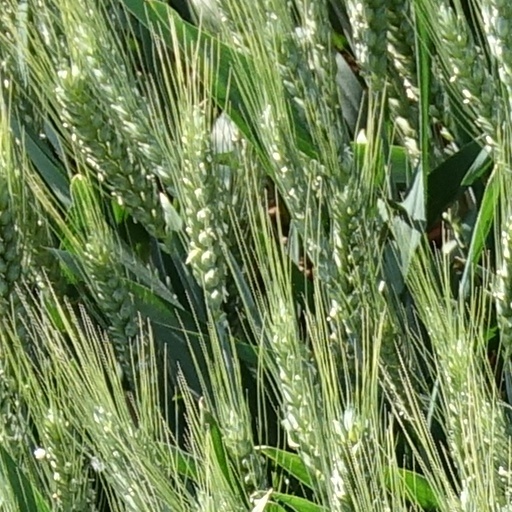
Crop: wheat